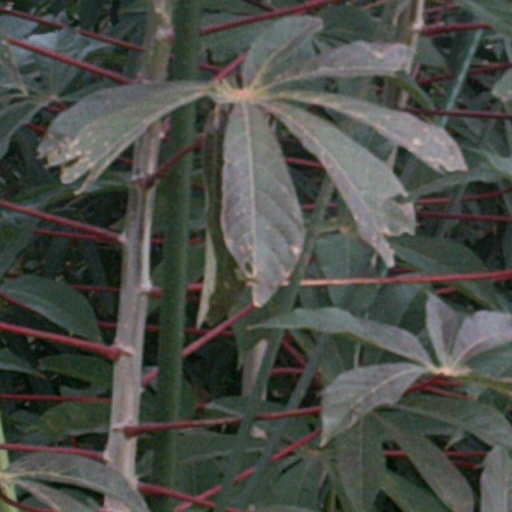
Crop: cassava